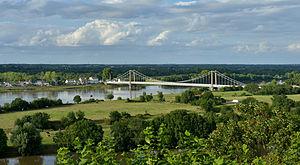
Pont de Varades sur la Loire, France Italiano: ""Pont de Varades"" sulla Loira in Francia